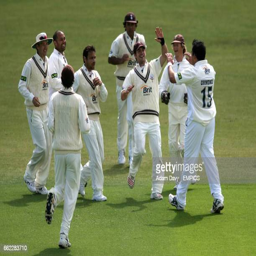
players celebrate taking the wicket of cricket player caught by cricketer and bowled by cricket player